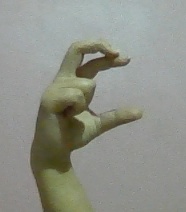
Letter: thal